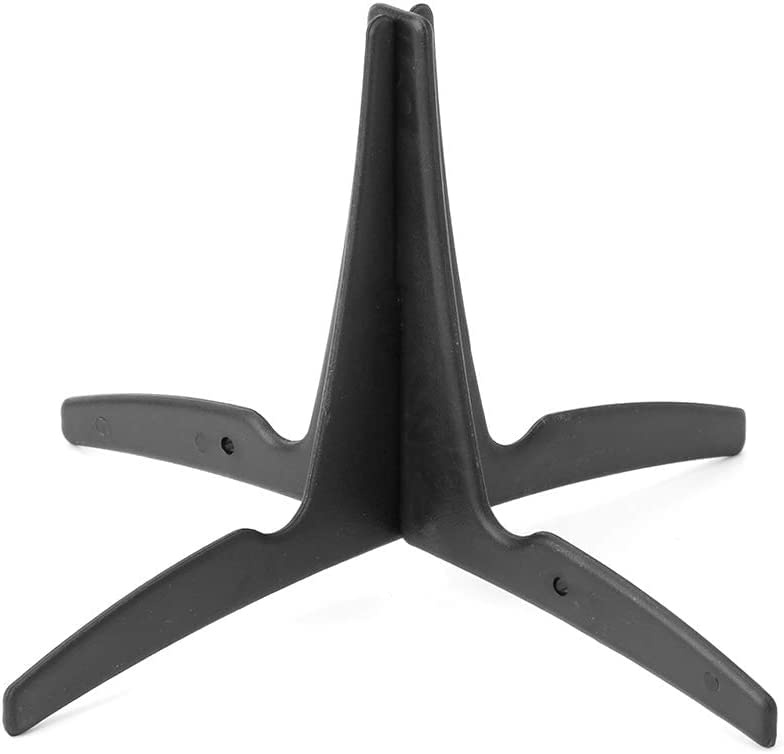
Tuoren Bb Clarinet Stand Holder Portable Detachable Tripod Holder Stand For Clarinet Wind Instrument Black
This Simple And Functional Stand Is Designed For Clarinets. Made Of Hard Composite, Without Sharp Protruding Edges That Could Damage Your Instrument. When Not In Use, It Conveniently Folds Down To A Very Compact Size Which Makes If Perfect For Traveling. Specifications: Material: Abs, Plastic Height: 130Mm/5.1'' Max. Diameter: 210Mm/8.3'' Length Of Tripot: 100Mm/4'' Color: Black Package Includes: 1 X Clarinet Stand
Brand: TUOREN
Category: Arts & Entertainment > Hobbies & Creative Arts > Musical Instrument & Orchestra Accessories > Woodwind Instrument Accessories > Clarinet Accessories > Clarinet Pegs & Stands